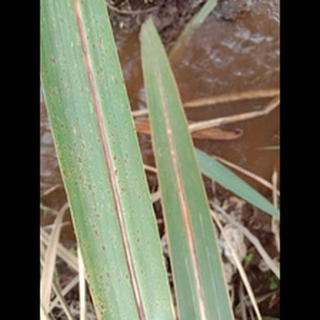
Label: sugarcane_rust